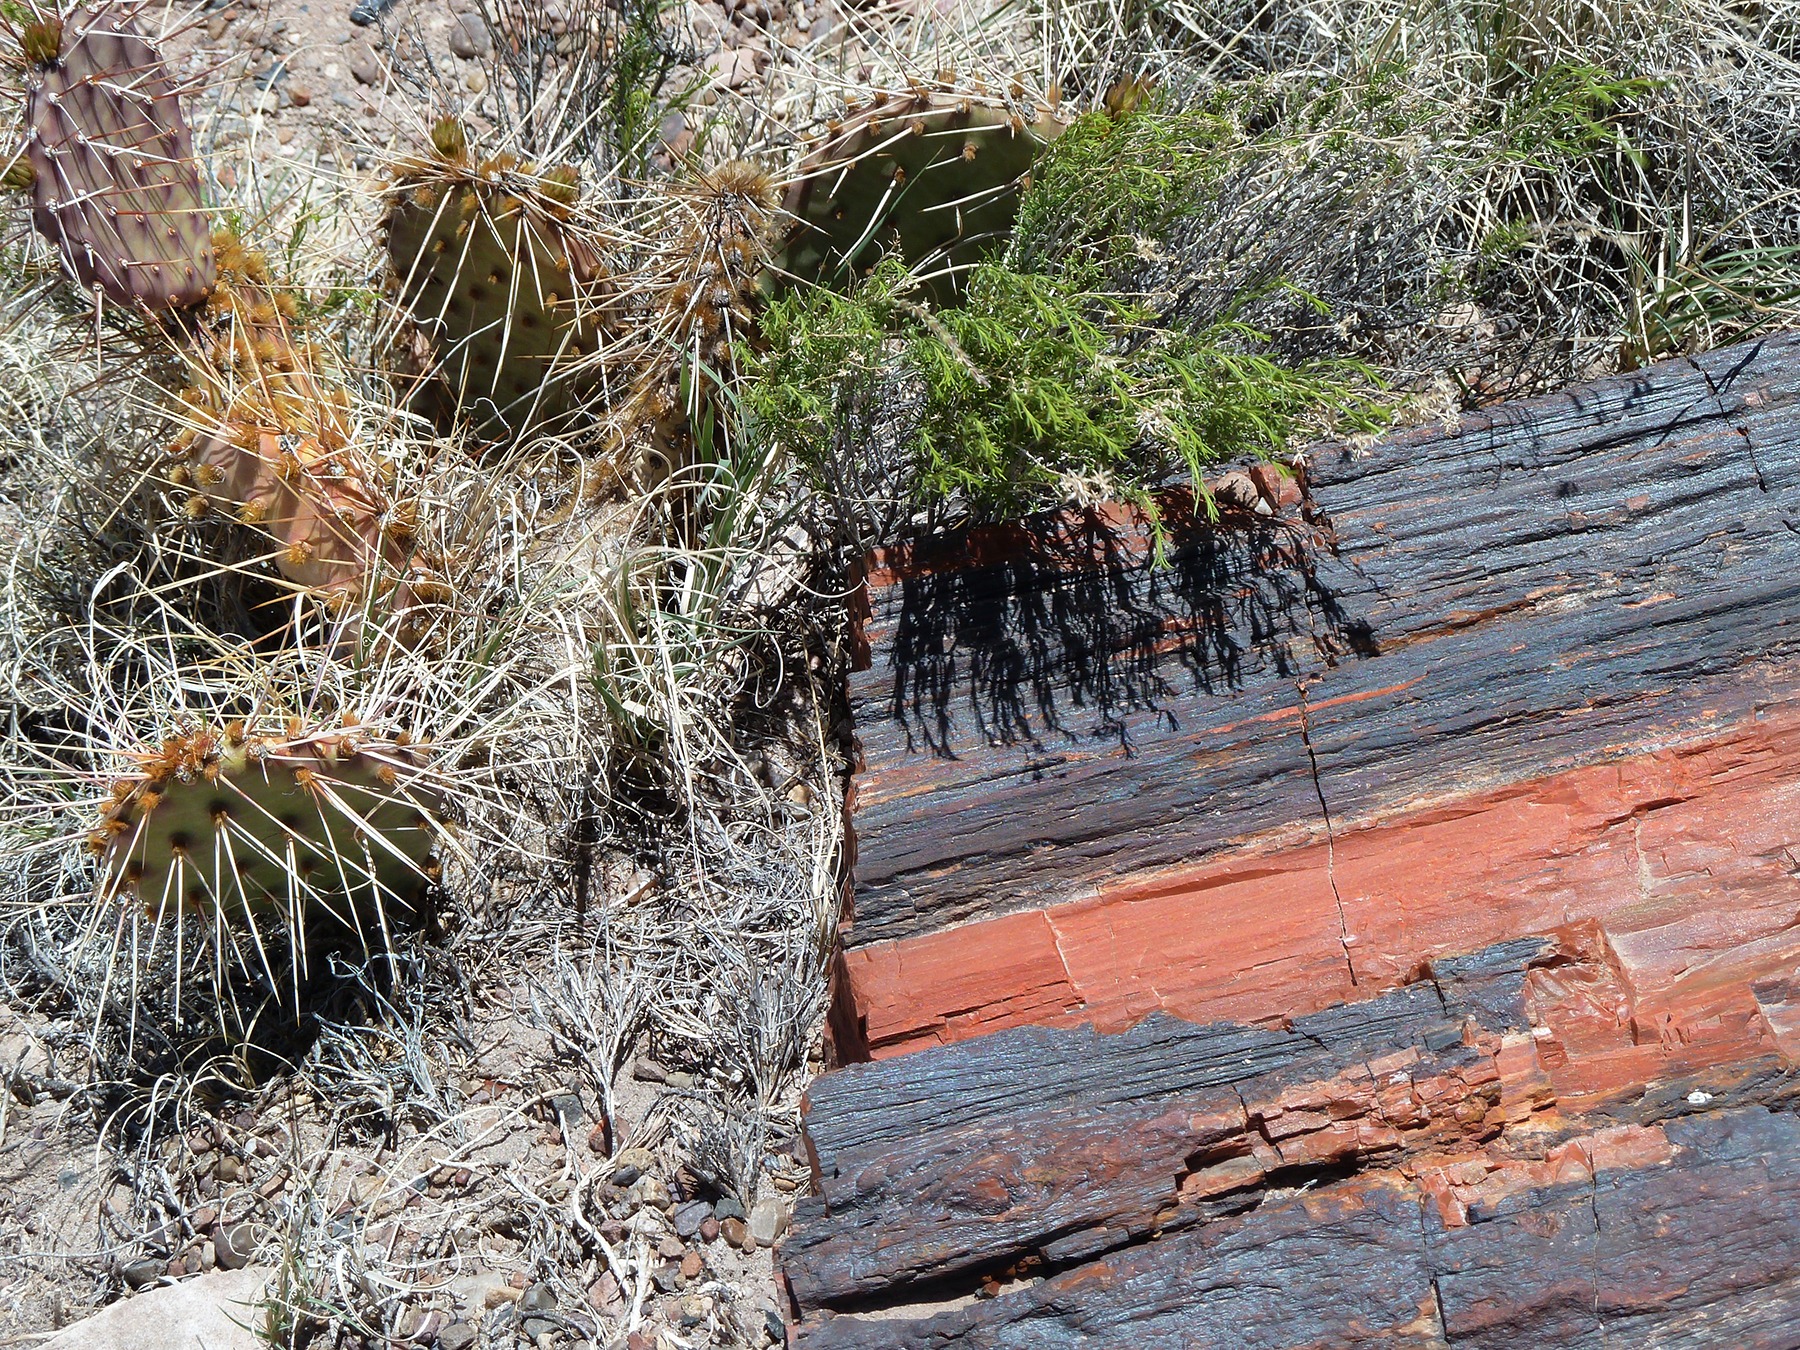
tree, nature, cactus, plant, desert, flower, frost, dry, usa, soil, botany, colorful, flora, erosion, arizona, hot, tourist attraction, sting, flowering plant, petrified wood, land plant, petrified forest national park, plant flora, opal wood, fossil wood, silicified wood, wood opal